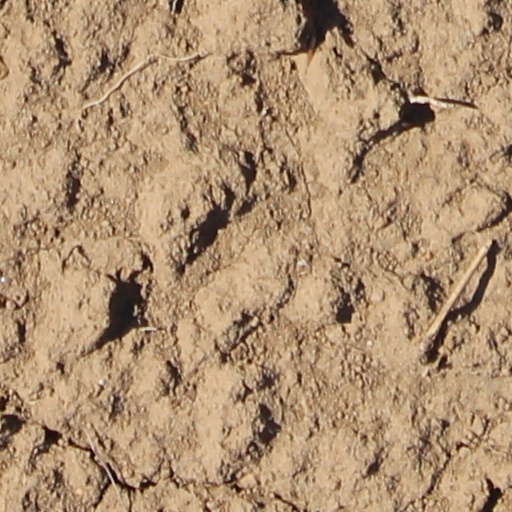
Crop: wheat